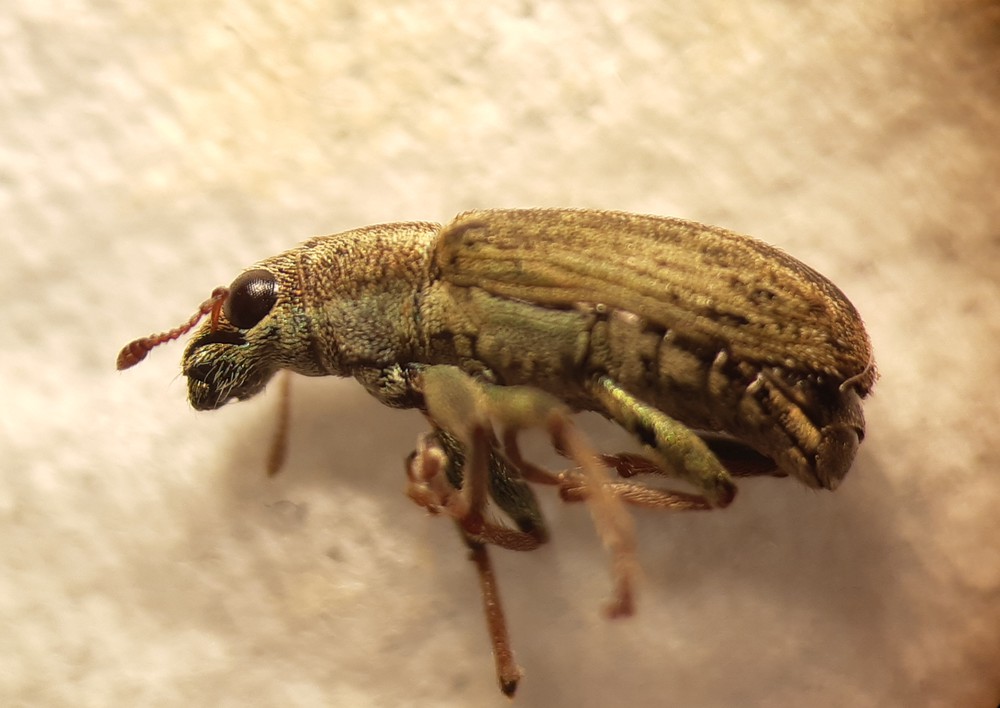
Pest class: pea_leaf_weevil